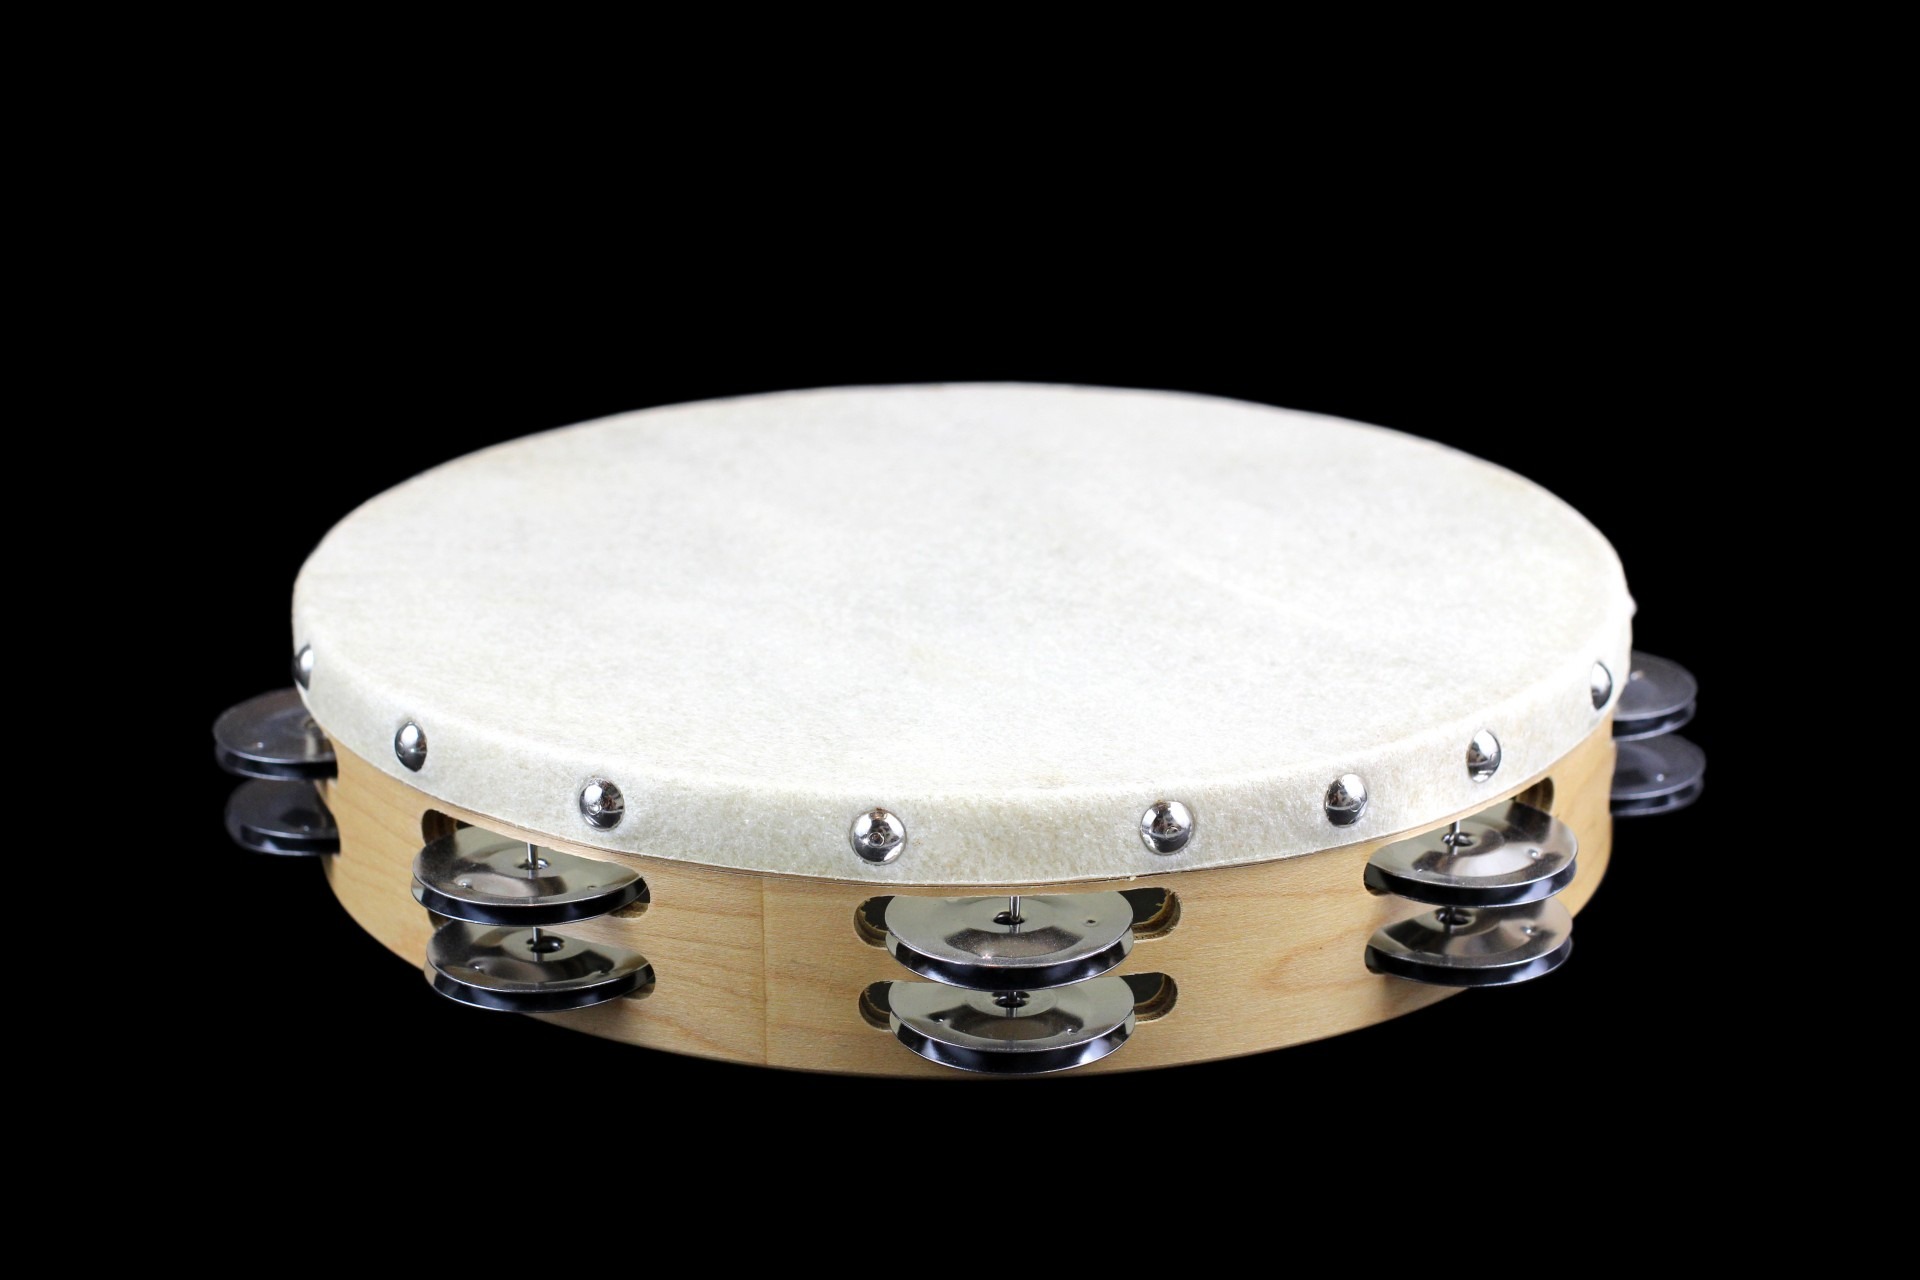
music, guitar, instrument, drum, musical instrument, percussion, sound, drums, jingle, noise, rhythm, tambourine, bass drum, string instrument, plucked string instruments, skin head percussion instrument, hand drum, timbales, snare drum, tom tom drum, tamborim